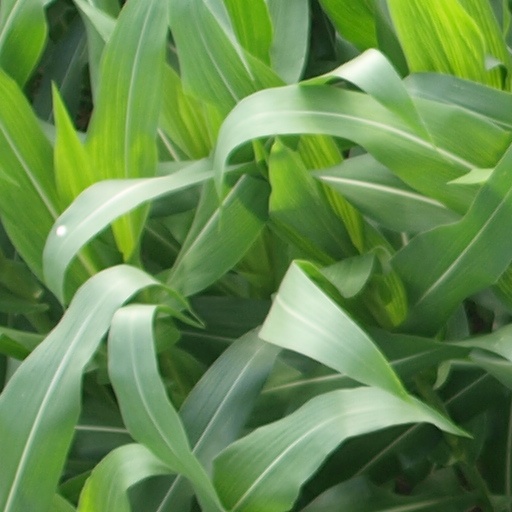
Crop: maize; corn